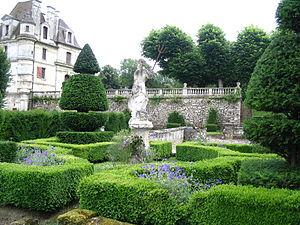
Le jardin à l'italienne naît sur les collines qui bordent l’Arno, dans la région de Florence, au début de la Renaissance italienne, inspiré des jardins romains et napolitains et synthétisant leurs nouvelles manières.
Les jardins de la Renaissance française sont un style de jardin inspiré à l'origine par les jardins de la Renaissance italienne, qui a évolué par la suite pour donner naissance au style plus grandiose et plus formel du jardin à la française sous le règne de Louis XIV, à partir du milieu du XVIIᵉ siècle.
La Renaissance française est un mouvement artistique et culturel situé en France entre le milieu du XVᵉ siècle et le début du XVIIᵉ siècle. Étape de l'époque moderne, la Renaissance apparaît en France après le début du mouvement en Italie et sa propagation dans d'autres pays européens.